Ásta Ragnheiður Jóhannesdóttir

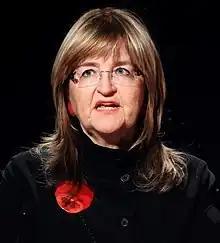
Ásta R. Jóhannesdóttir in November 2010

Ásta Ragnheiður Jóhannesdóttir (born 16 October 1949) is an Icelandic politician, lawmaker and a former Speaker of Alþingi, Iceland's parliament. She was Iceland's Minister of Social Affairs and Social Security from 1 February 2009 – 14 May 2009. She served as speaker of the Althing from 2009 to 2013. She has been a member of the Alþing since 1995.